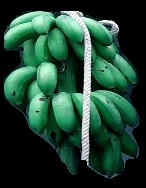
Variety: rasbale
Grade: grade2